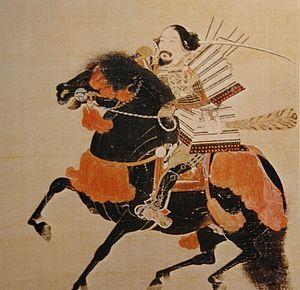
L'époque Nanboku-chō aussi appelée « période des cour du Nord et cour du Sud » ou « guerre entre les deux cours » s’étend de 1333 à 1392 au début de l'époque de Muromachi de l'histoire du Japon.
Cette liste des shoguns présente les hommes qui ont régné sur le Japon en tant que chefs militaires héréditaires, du début de la période Asuka en 709 jusqu'à la fin du shogunat Tokugawa en 1868.
Ashikaga Takauji est le premier shogun de la lignée des shoguns Ashikaga. Il est nommé shōgun en 1338, commençant la période Muromachi de l'histoire du Japon, et se termine à sa mort en 1358. Il appartient à une lignée de samouraïs qui descend de la lignée Seiwa Genji du clan Minamoto, descendant de l'empereur Seiwa, qui se sont installés dans le territoire Ashikaga de la province de Shimotsuke, qui constitue de nos jours la préfecture de Tochigi.